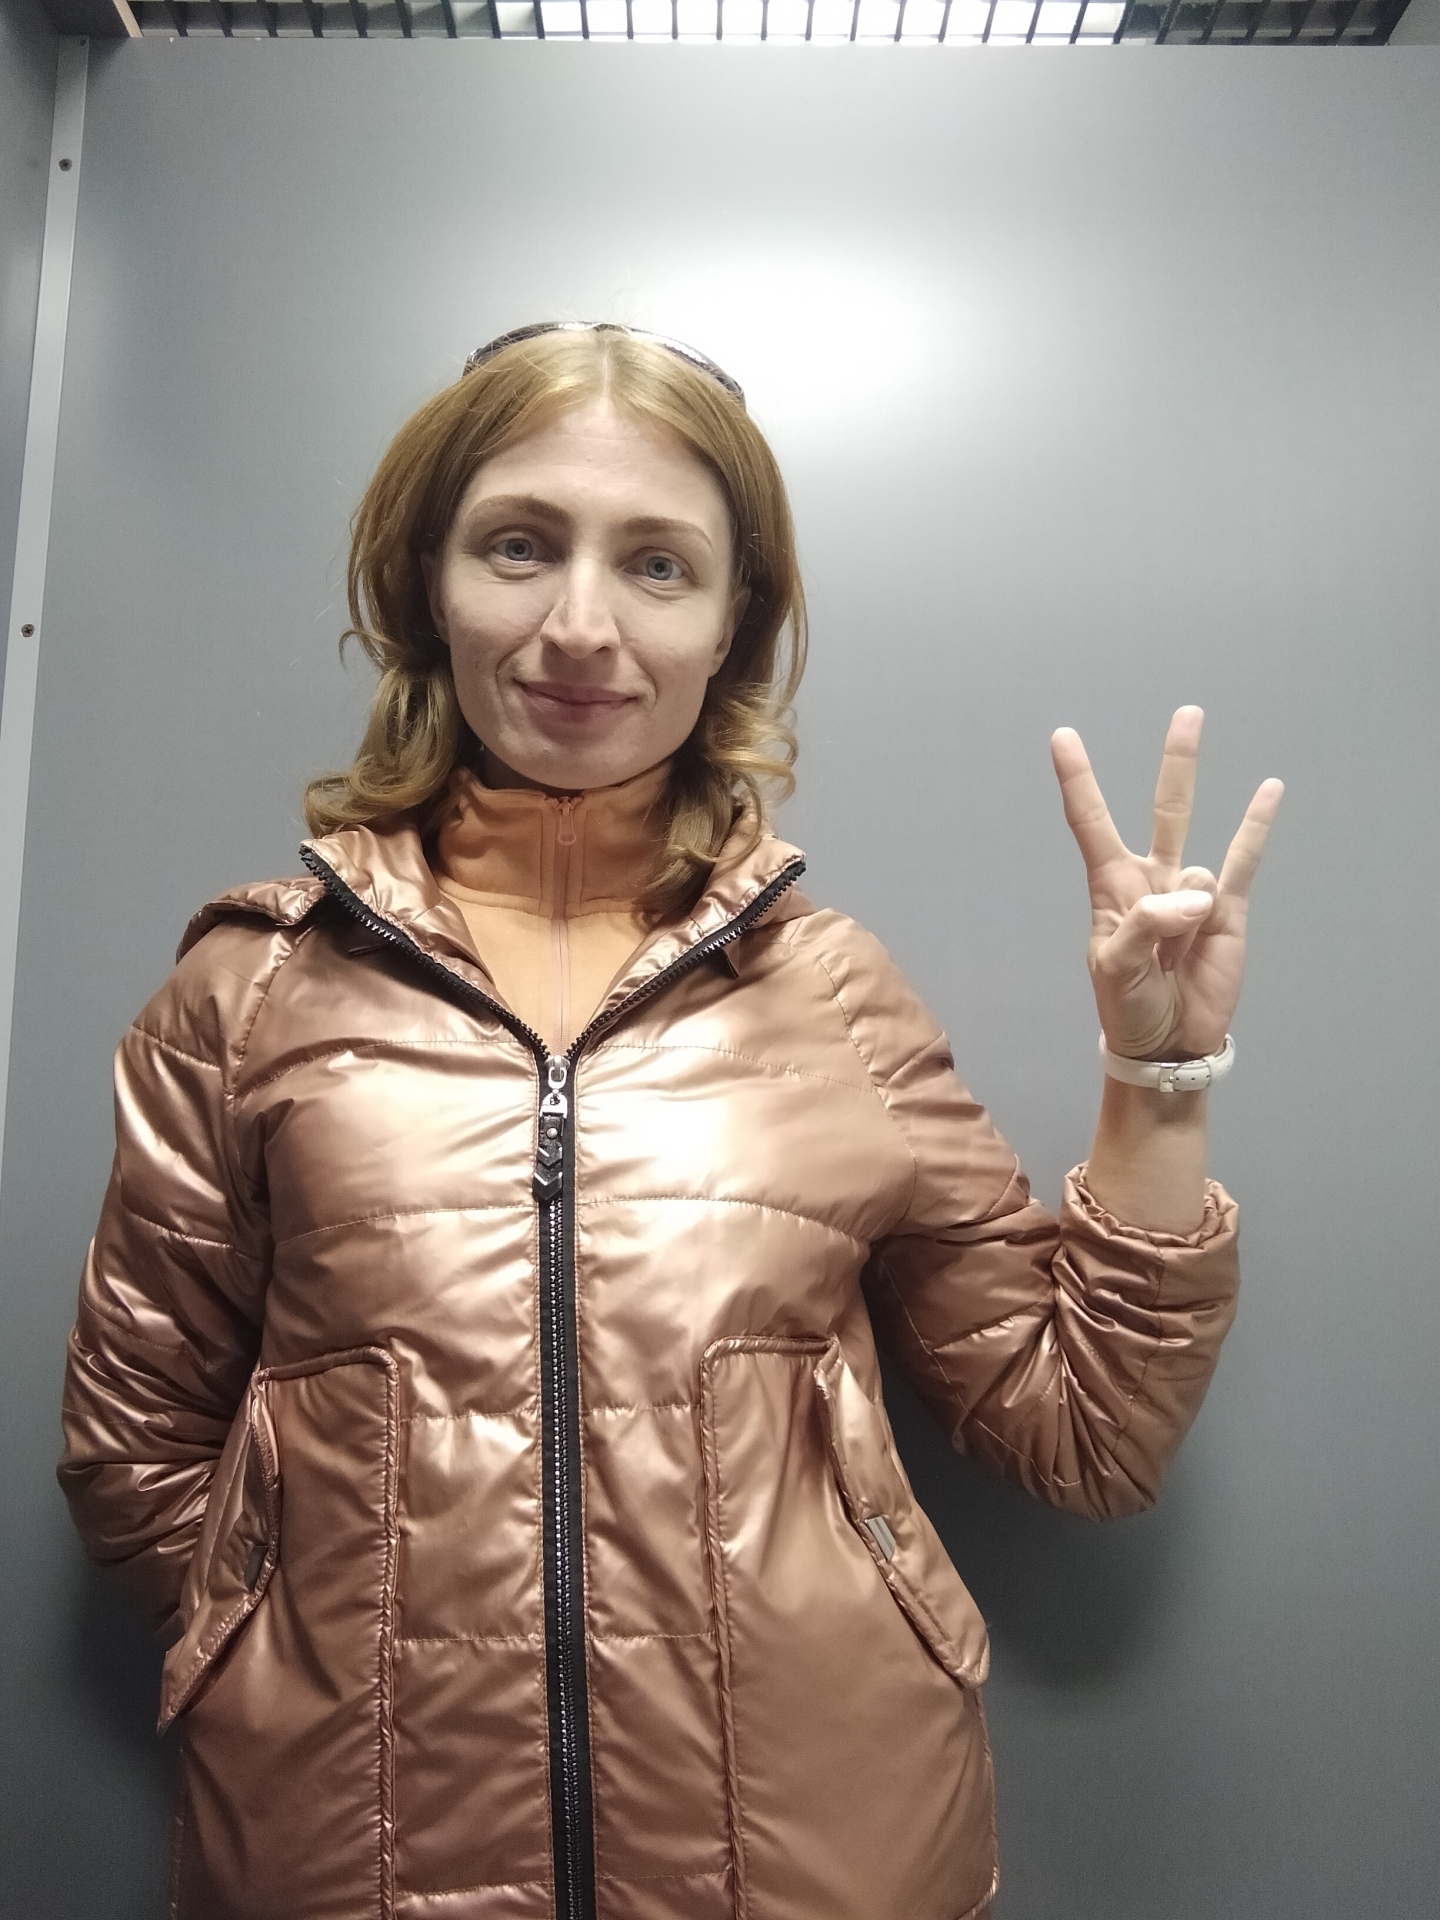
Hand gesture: three3